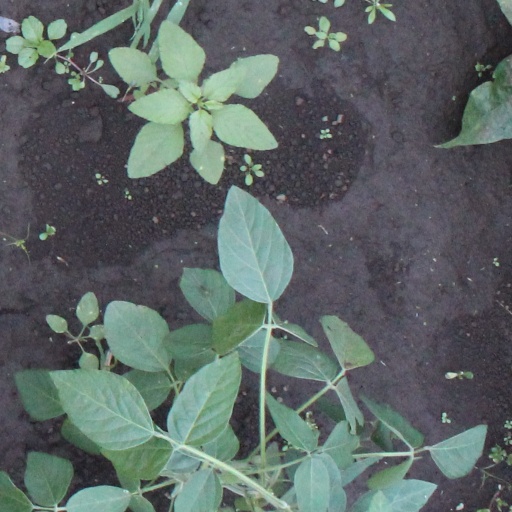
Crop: soybean